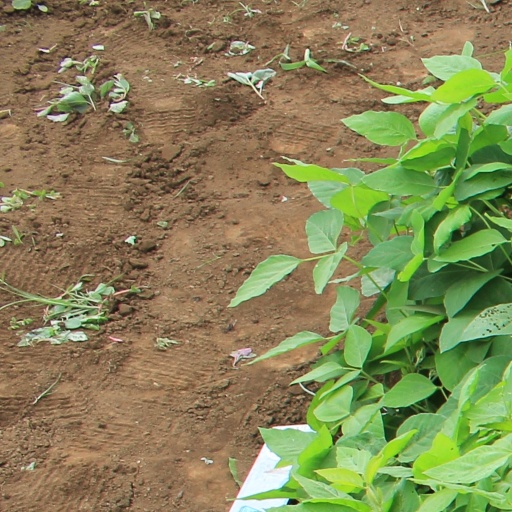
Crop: soybean